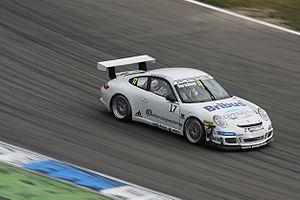
Voiture de course Porsche pilotée par Mike Verschuur sur le Circuit d'Hockenheim. Tiếng Việt: Một chiếc xe Porsche tại đường đua Hockenheimring.
La Porsche 911 GT3 est une automobile de sport du constructeur allemand Porsche mise sur le marché en 1999. C'est une version haute performance de la 911. Elle est assemblée à Stuttgart, en Allemagne. Elle a connu plusieurs évolutions majeures, avec la 911 type 996, 997 et la 991.